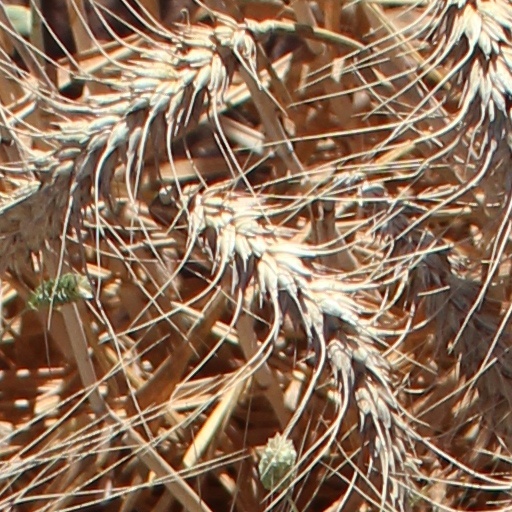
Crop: wheat